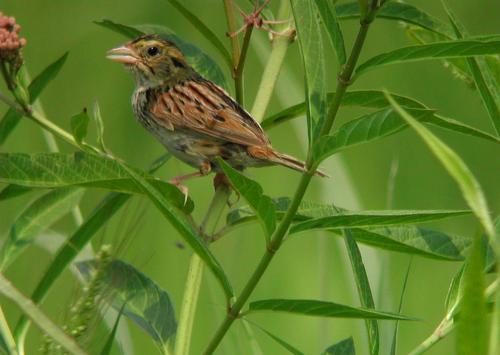
this large beaked bird has a yellow-brown head, brown and black flecked wings.
this is a brown bird with a yellow eyebrow and a white beak.
a bird that has a brown body with dark wingbars, light tarsus and feet and a conical beak.
bird with sharp and pointed beak that is brown, gray breast, belly and abdomen and brown tarsus and feeta small bird with white and gray belly and breasts along with a mix of different browns on the wingbars, coverts and nape.
this small bird has brown and tan patterning on its wings and back, as well as a thick pointed bill.
a small bird with a large beak, brown body and head with darker brown spotting throughout.
this bird has wings that are brown and has a white bill
this bird has wings that are brown and has a white bely
this bird has wings that are brown and has a white belly
Species: Henslow Sparrow